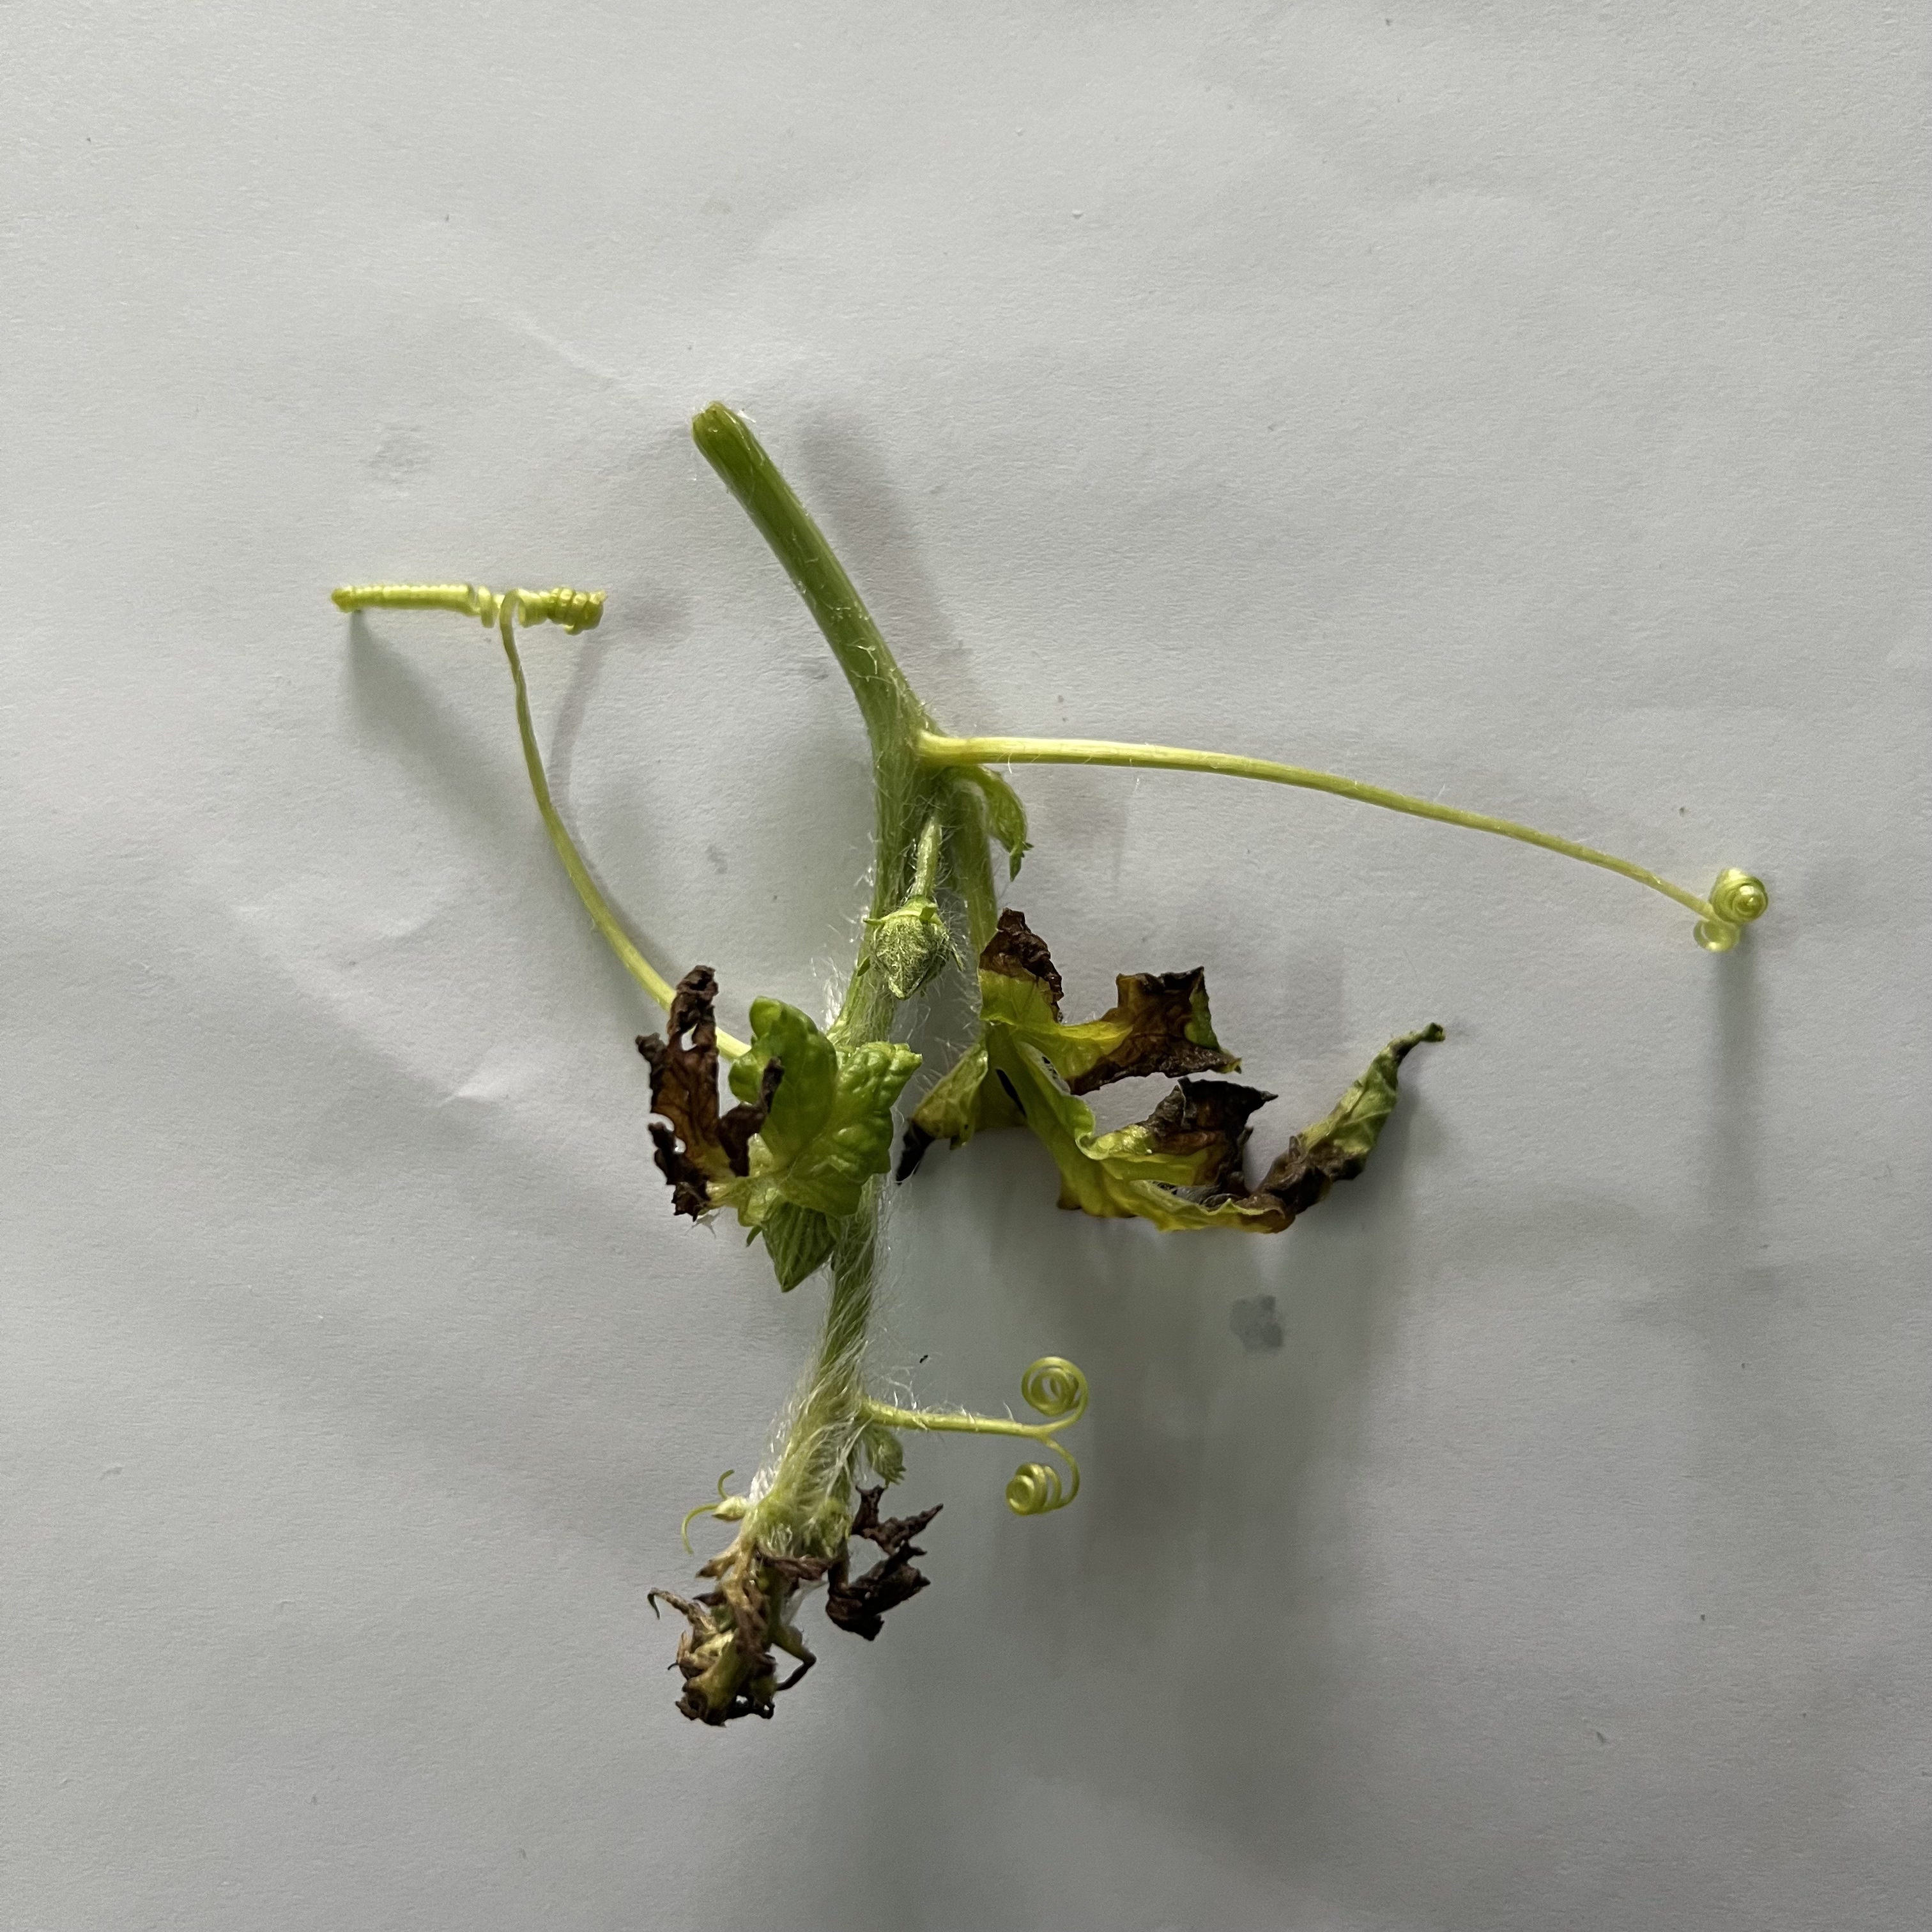
Label: Mosaic_Virus